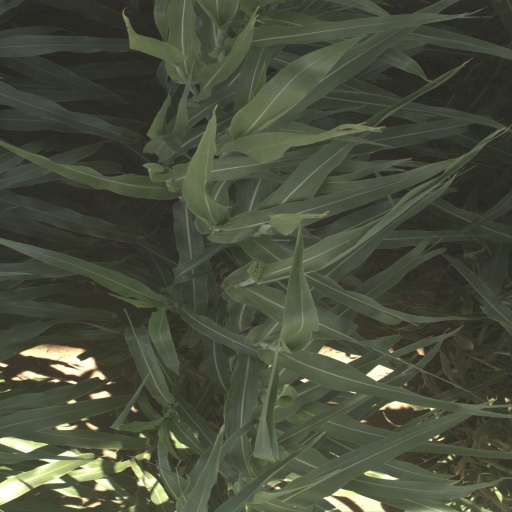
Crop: sorghum